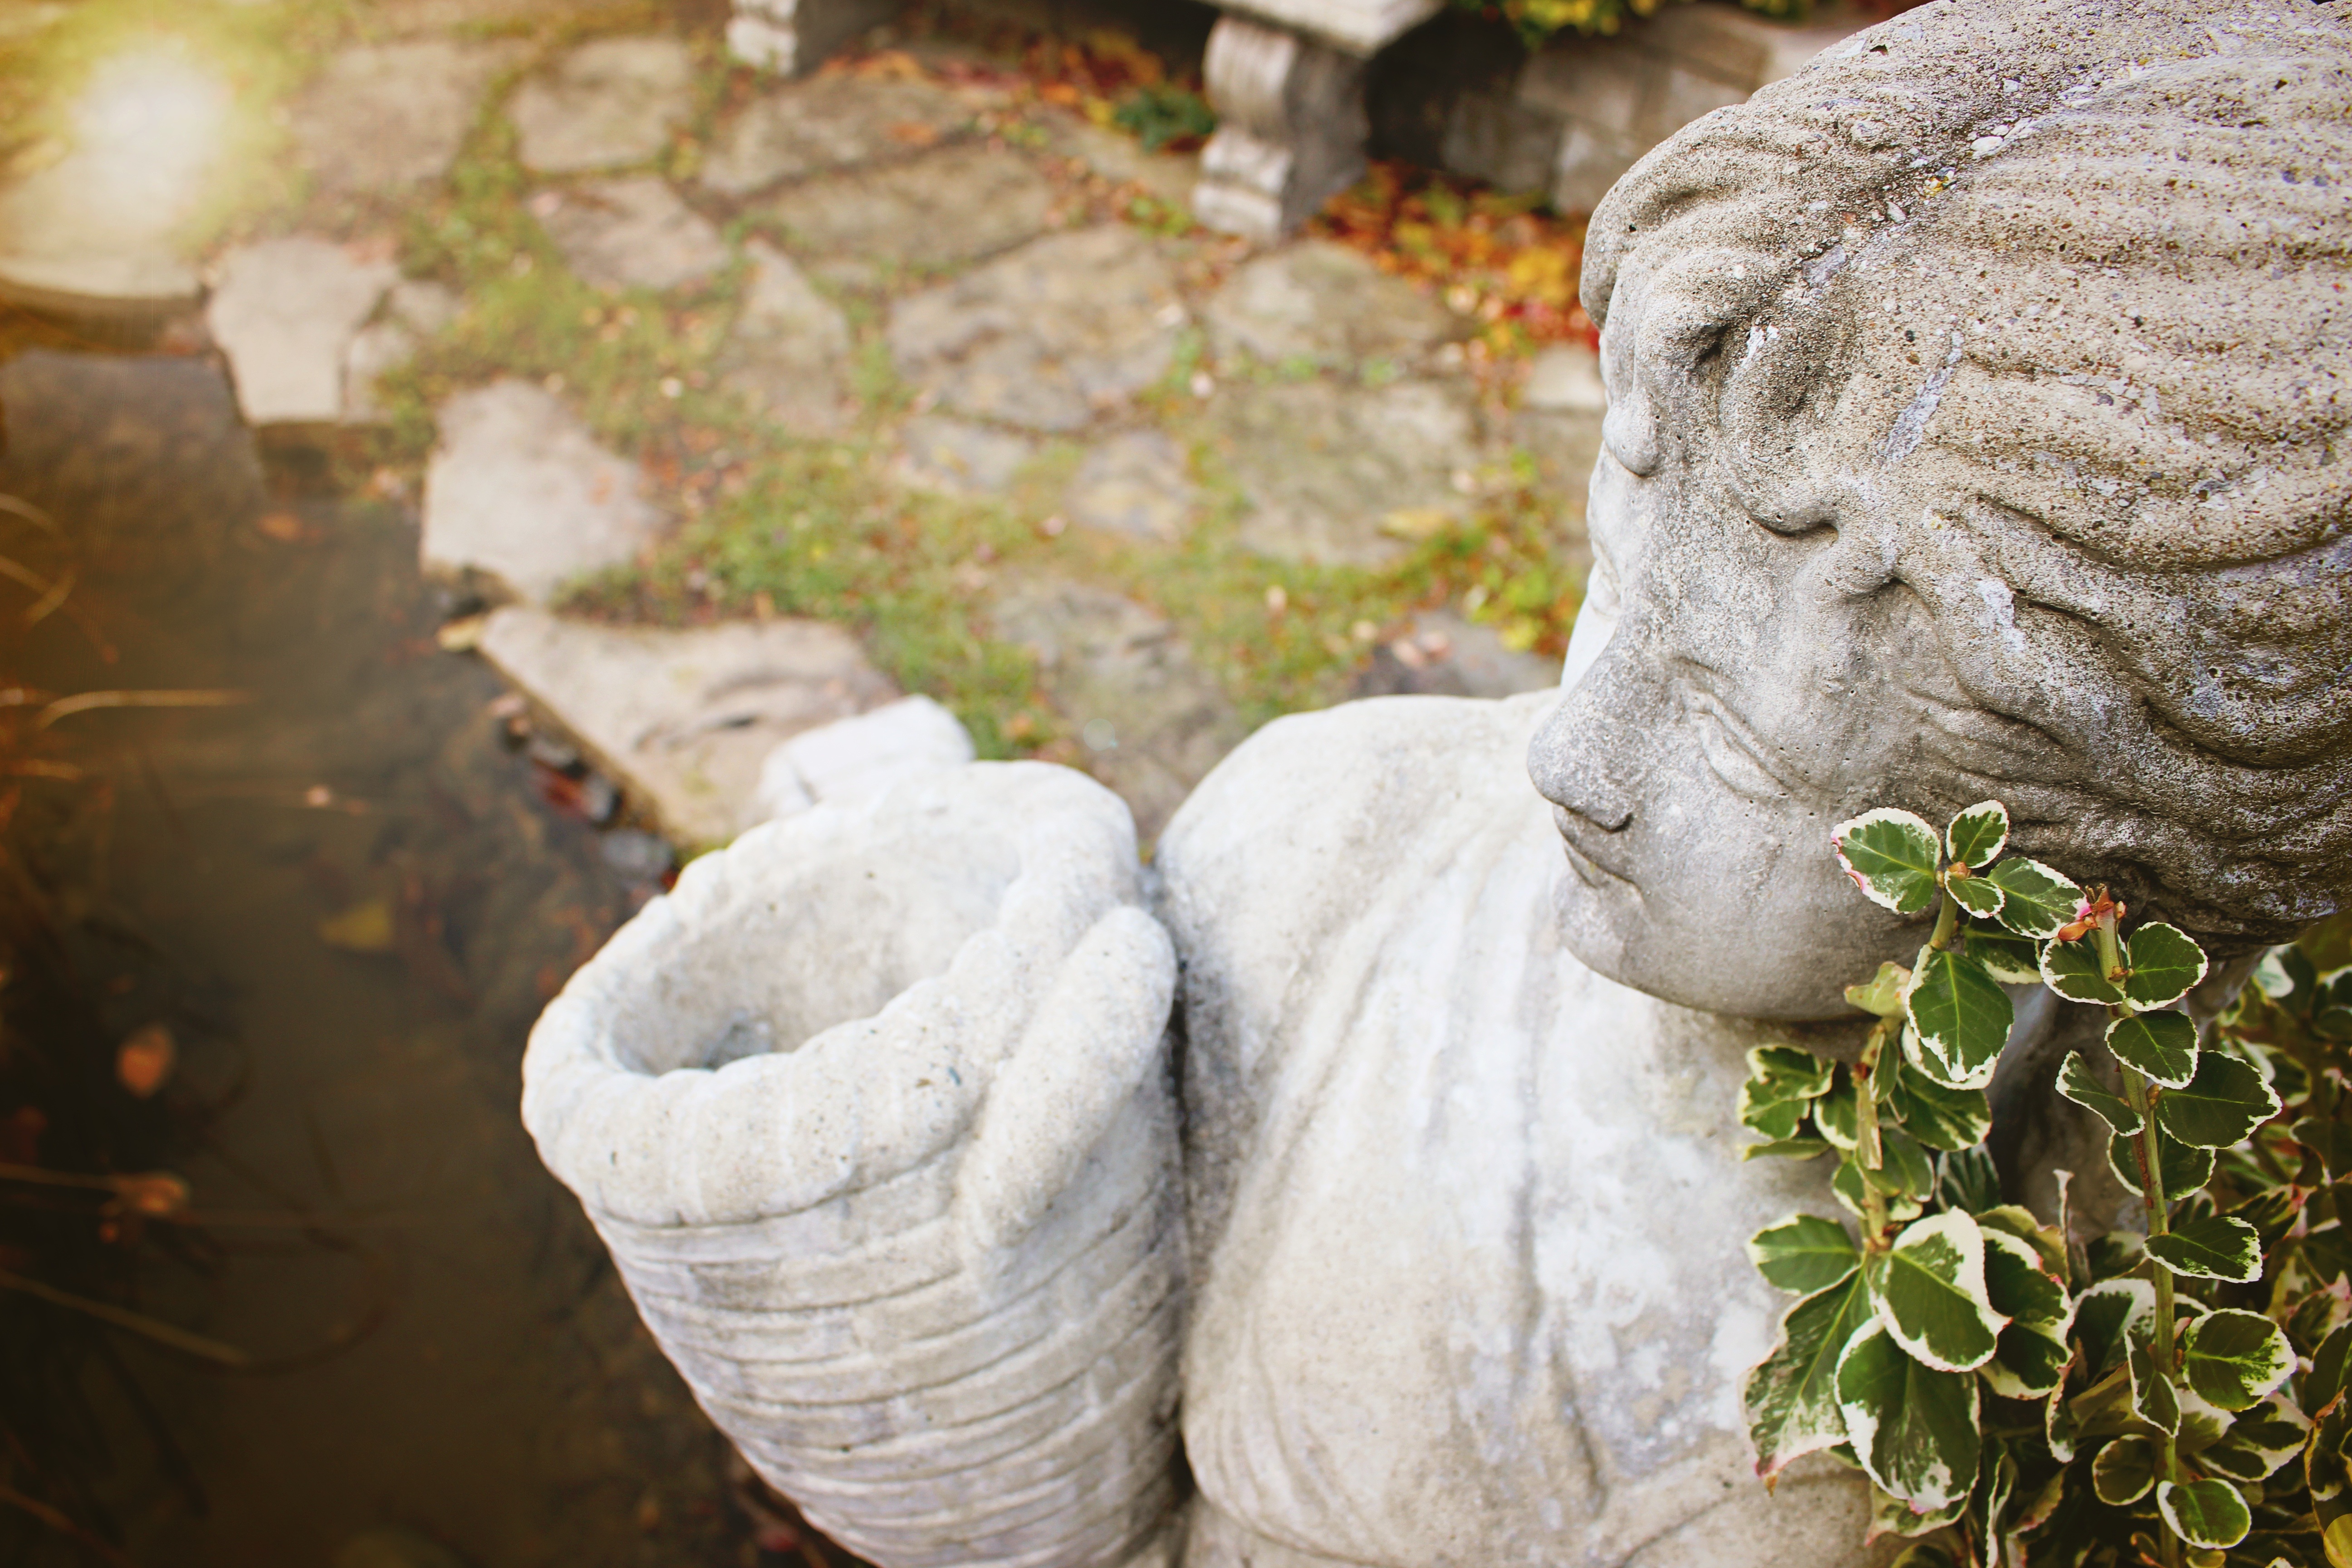
landscape, rock, leaf, flower, pond, statue, autumn, park, backyard, garden, sculpture, art, design, temple, carving